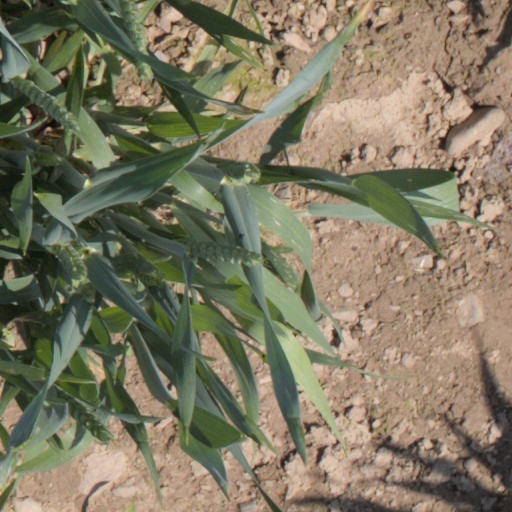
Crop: wheat